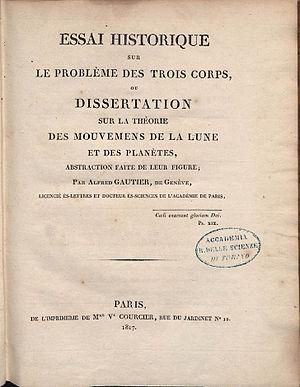
Jean-Alfred Gautier est un astronome suisse,